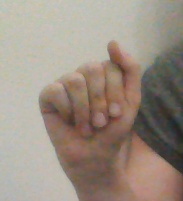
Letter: saad